Director of Public Transport

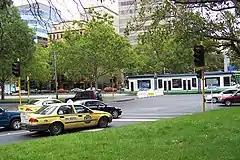
Taxis and trams in Melbourne. Taxis in Victoria were regulated by the Victorian Taxi Directorate, a business unit previously located in the office of the Director of Public Transport.

The Director of Public Transport was the regulator of taxi and hire car services in Victoria. The Victorian Taxi Directorate (VTD) was a specialised Branch of the DPT and managed these services under delegation from the Director. The office of the Director, again through the VTD, was also responsible for the accreditation of commercial passenger vehicle drivers including taxi drivers. The responsibilities were later conferred by delegation on the VTD from the Secretary of the Department of Transport but have been overseen by the Taxi Services Commission as of 1 July 2013.